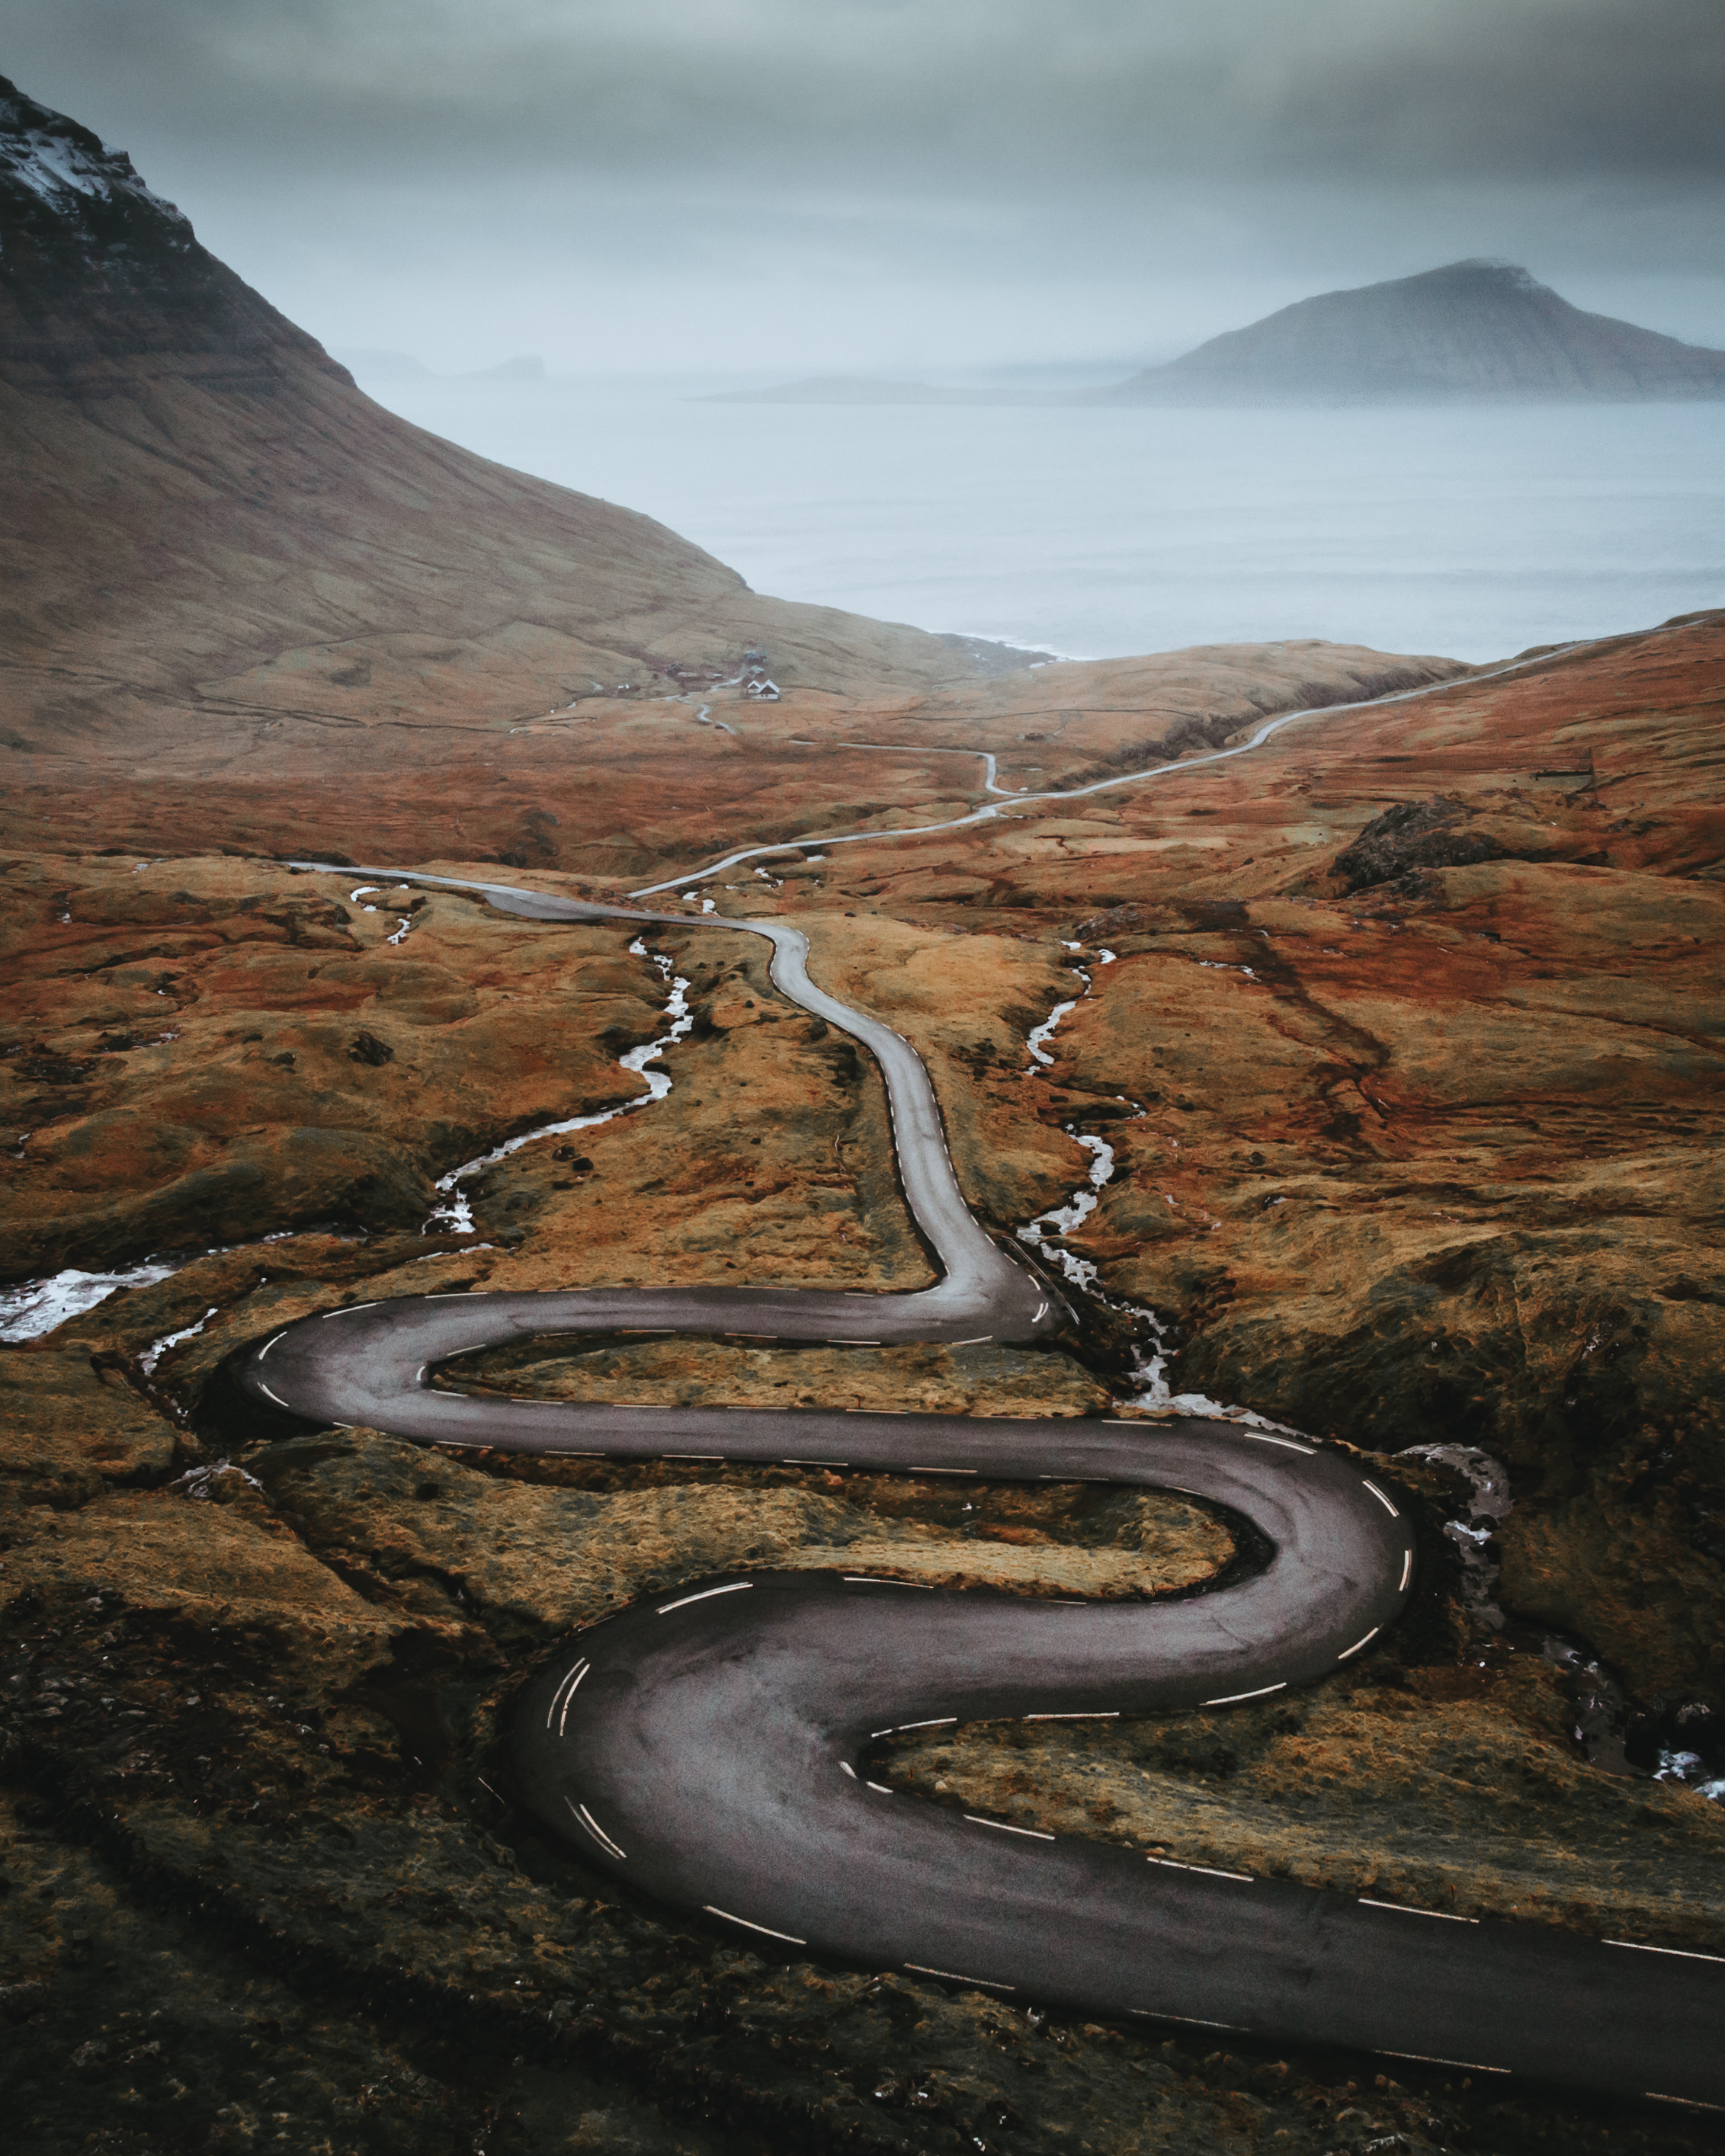
highland, tundra, mountain, tree, geology, fell, landscape, mountain pass, hill, road, geological phenomenon, wood, national park, rock